2018 NFL draft

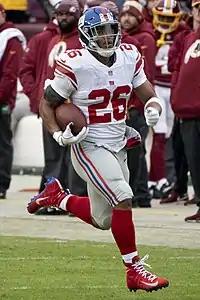
2018 Offensive Rookie of the Year Saquon Barkley

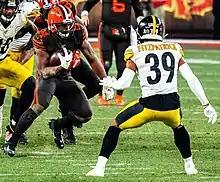
Second-round running back Nick Chubb (#24) running, first-round safety Minkah Fitzpatrick (#39) is defending; Chubb is a four-time Pro Bowler, while Fitzpatrick is a three-time Pro Bowler and has been named an All-Pro three times

A supplemental draft was held on July 11, 2018. For each player selected in the supplemental draft, the team forfeits its pick in that round in the draft for the following season.